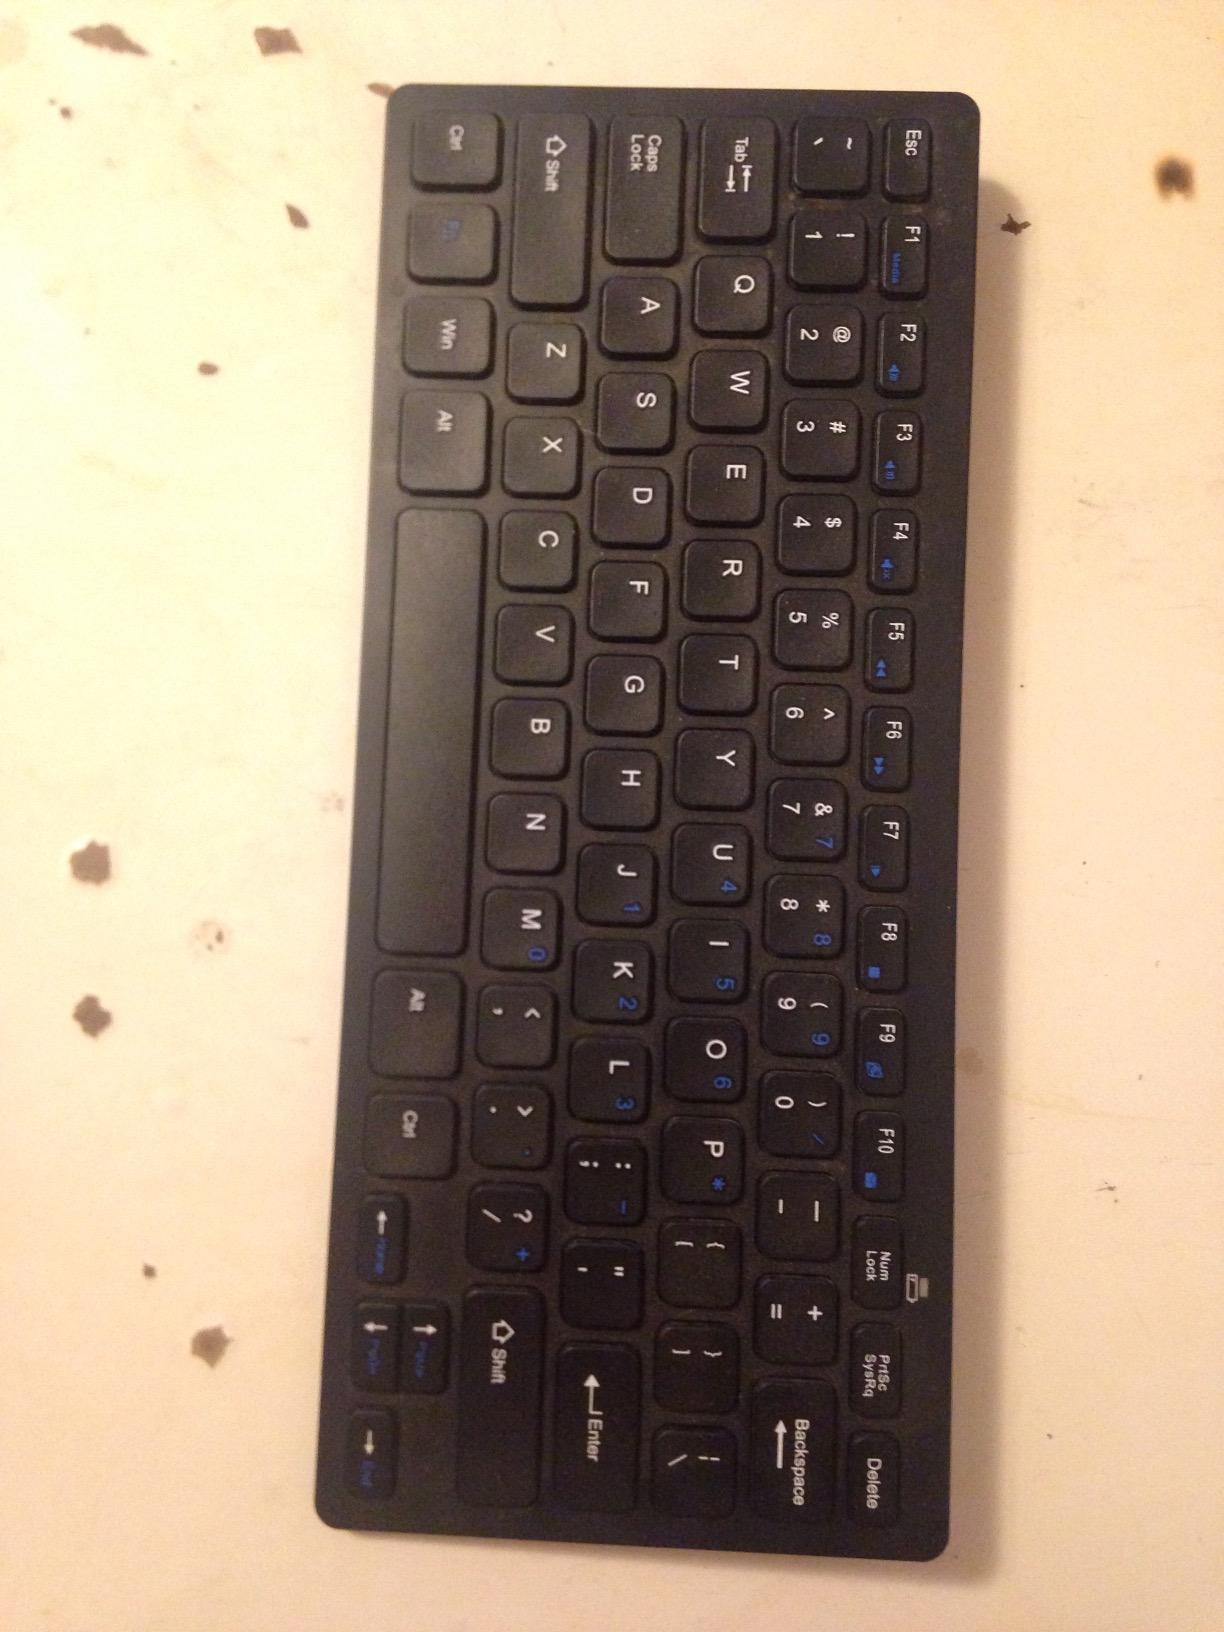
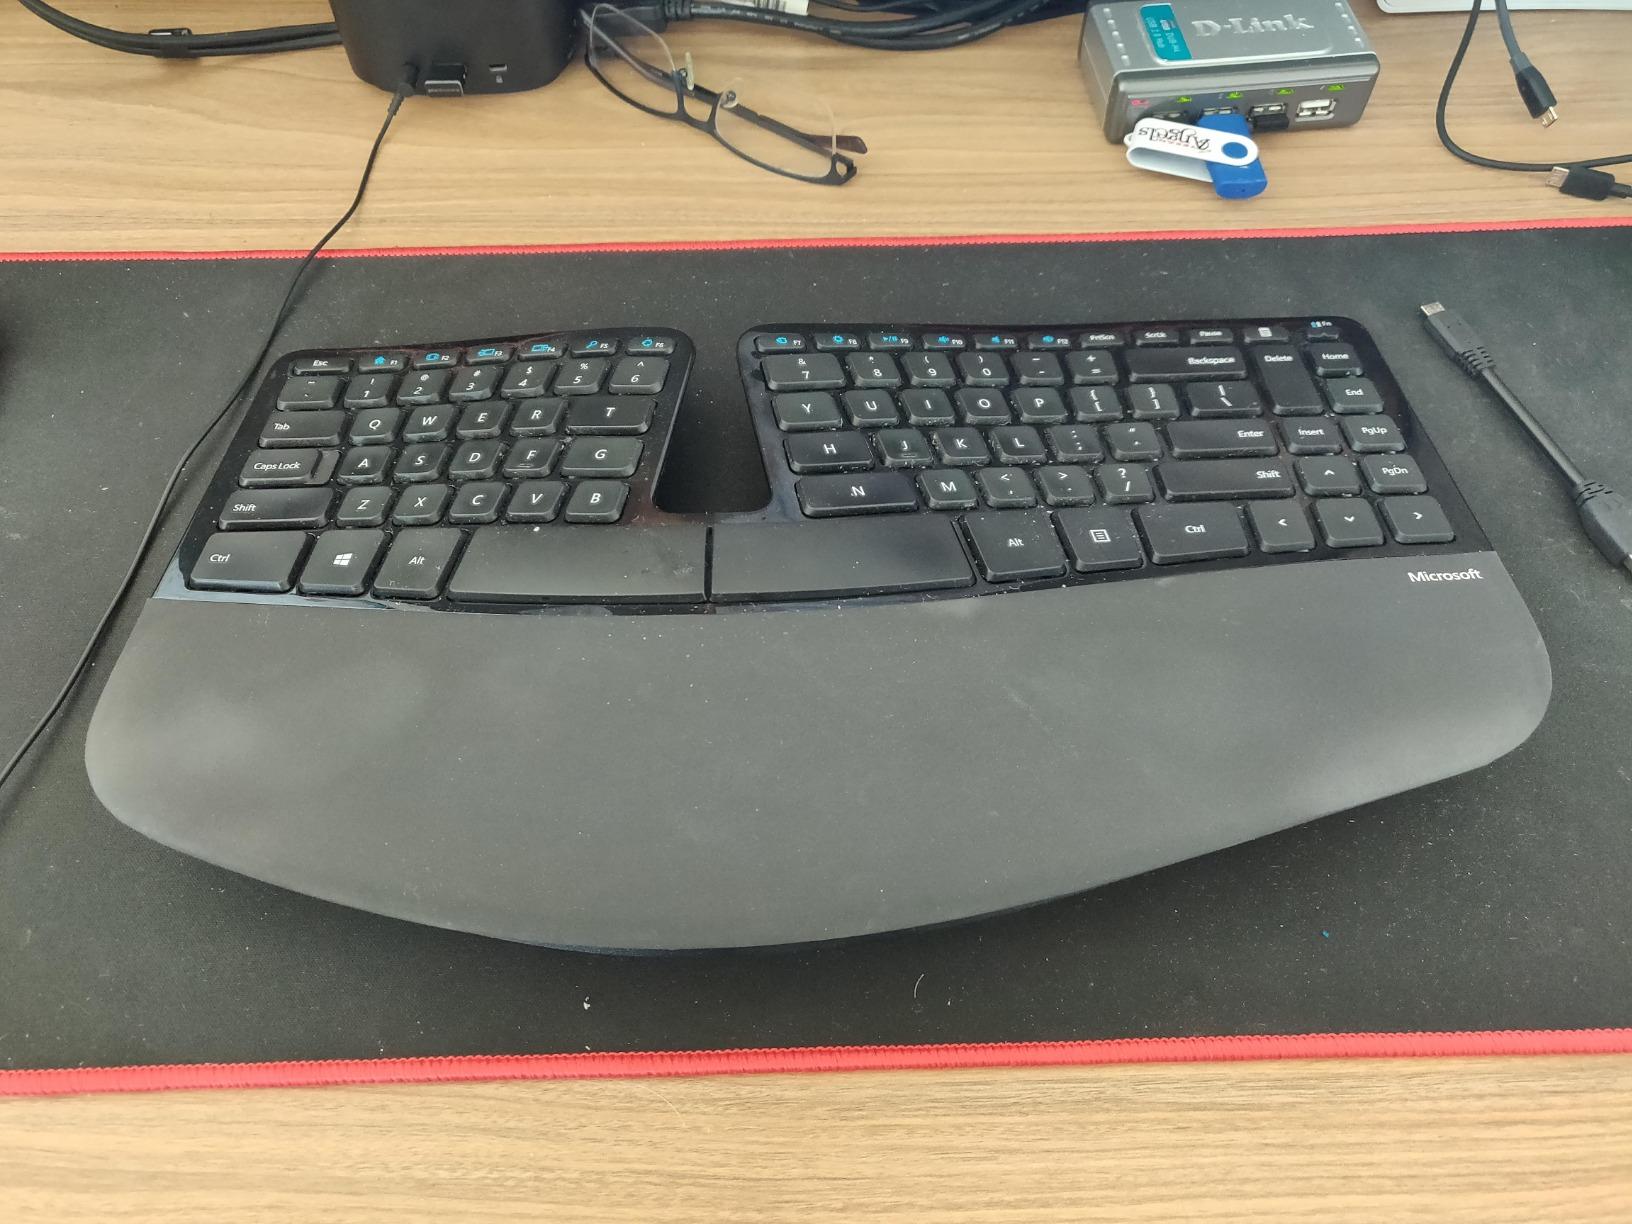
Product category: keyboard
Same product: no